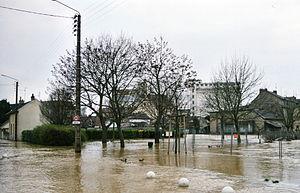
Dijon, l'Ouche quittant son lit, rue de l'Île.
La crue est une forte augmentation, un accroissement du débit / de la hauteur d'eau en écoulement d'un fleuve, d'une rivière, d'un cours d'eau. Le mot s'utilise fréquemment quand le débordement du lit mineur du cours d'eau commence à provoquer des dommages. Ce débordement provoque une inondation de zones plus ou moins éloignées des rives, en délimitant ainsi une zone inondable. La crue est suivie par une décrue.
L'Ouche est une rivière non navigable d'une longueur de 100 kilomètres environ, dont le cours est entièrement situé dans le département de la Côte-d'Or et qui fait partie du bassin du Rhône.